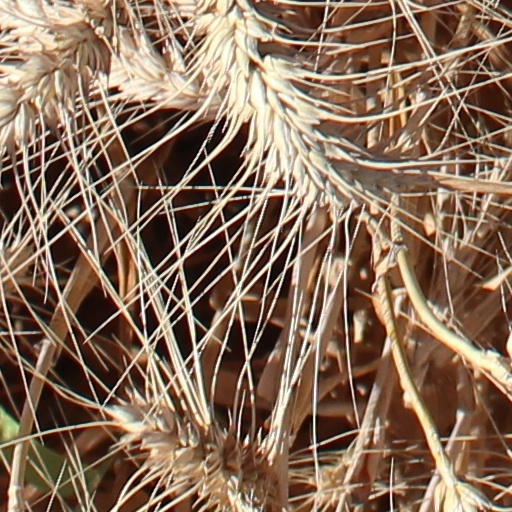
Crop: wheat